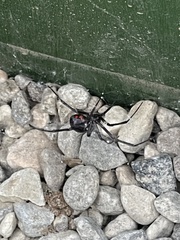
Species: Lactrodectus_hesperus